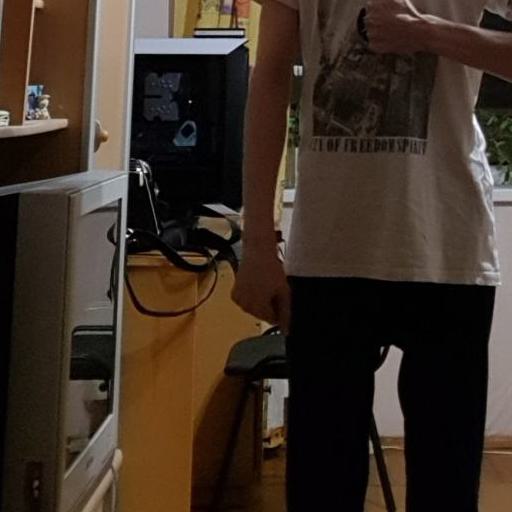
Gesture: no_gesture